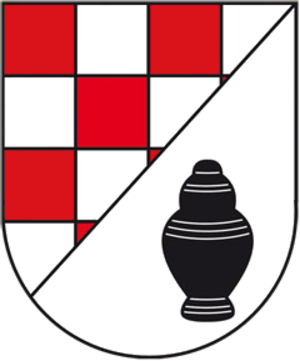
Dienstweiler est une municipalité allemande située dans le land de Rhénanie-Palatinat et l'arrondissement de Birkenfeld.